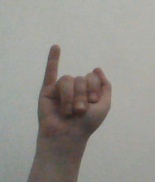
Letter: meem